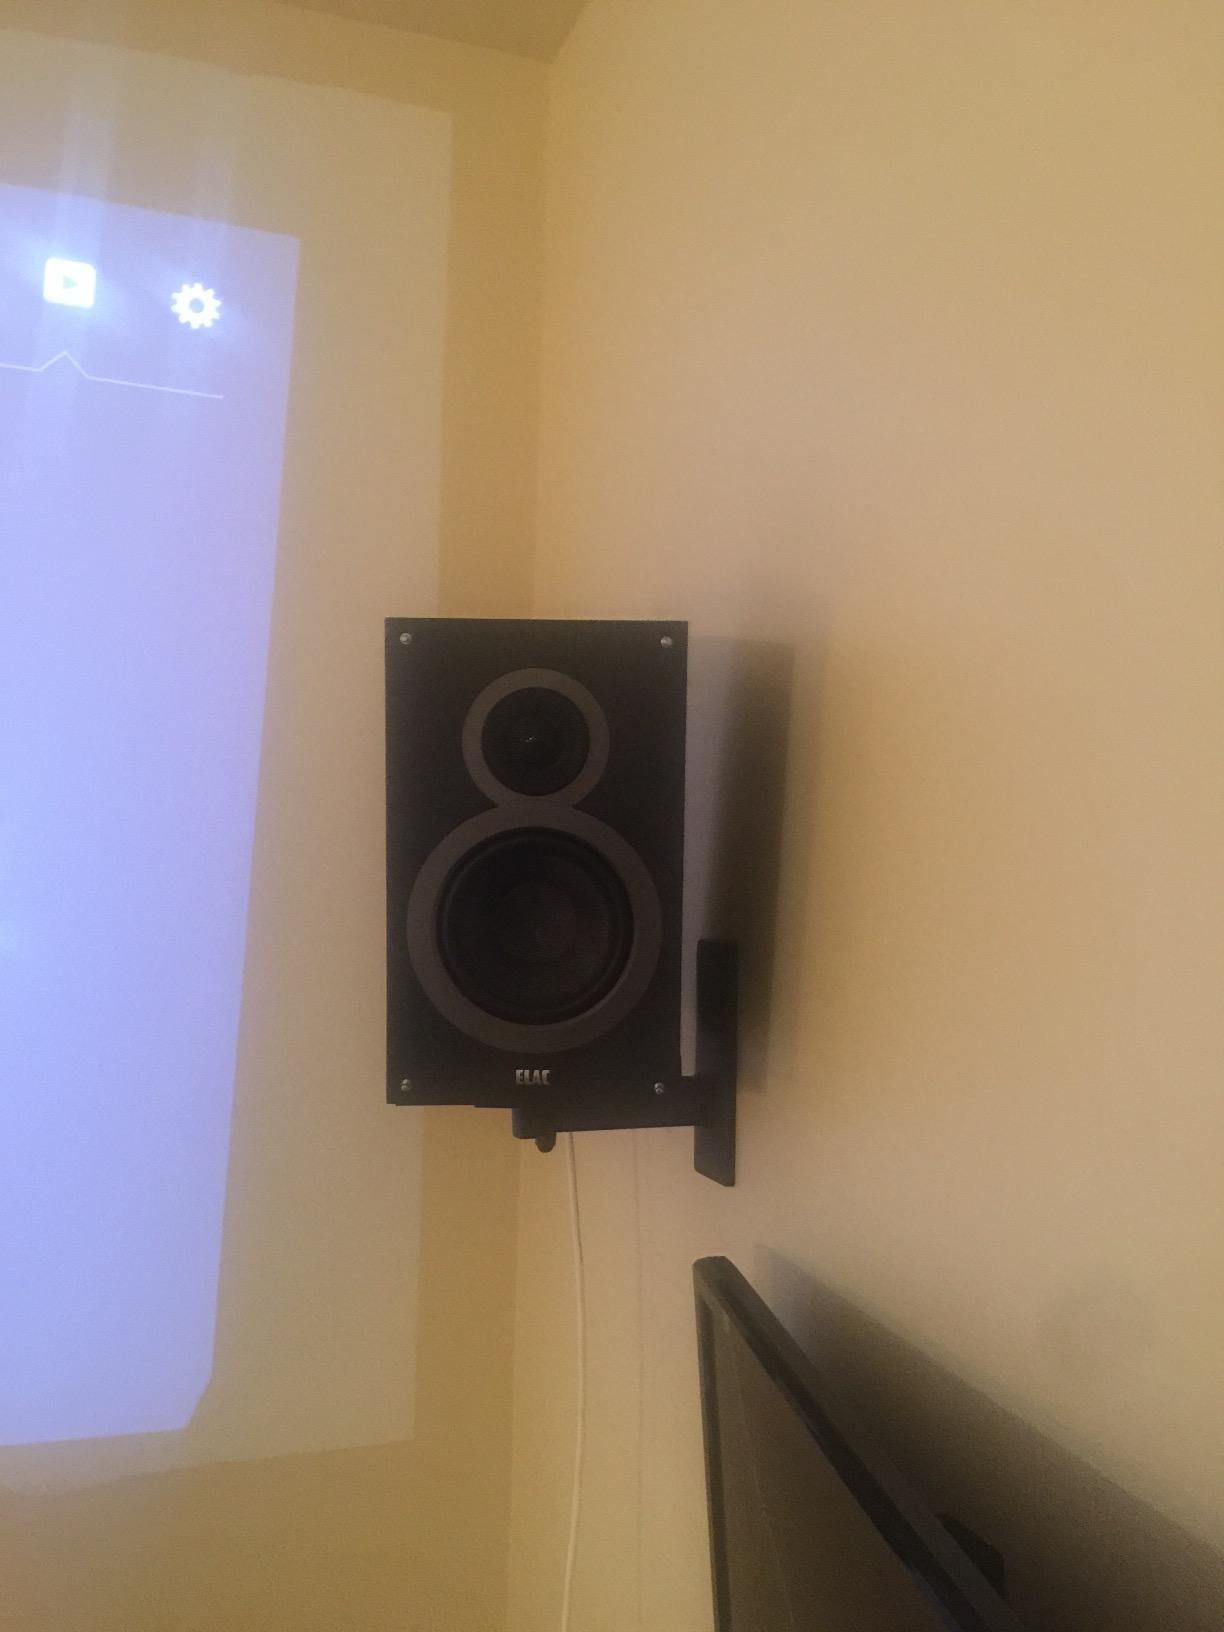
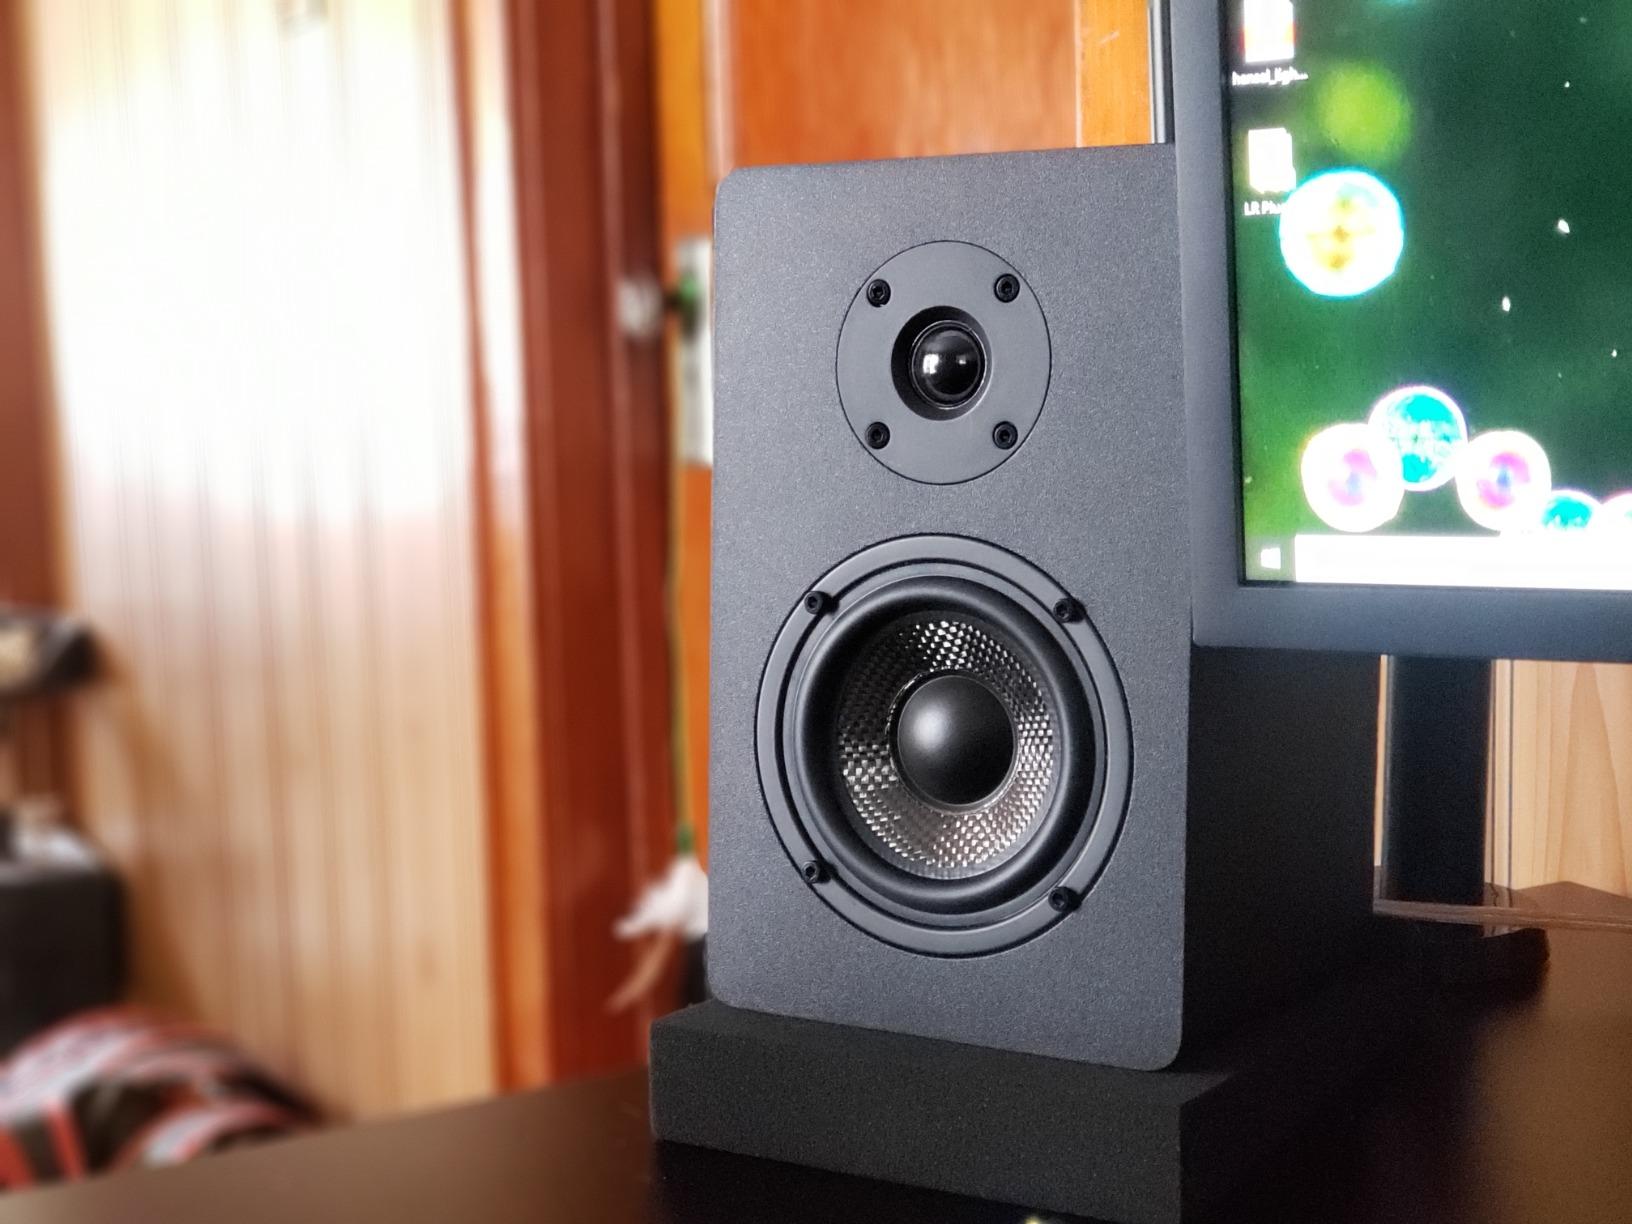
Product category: speaker
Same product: no